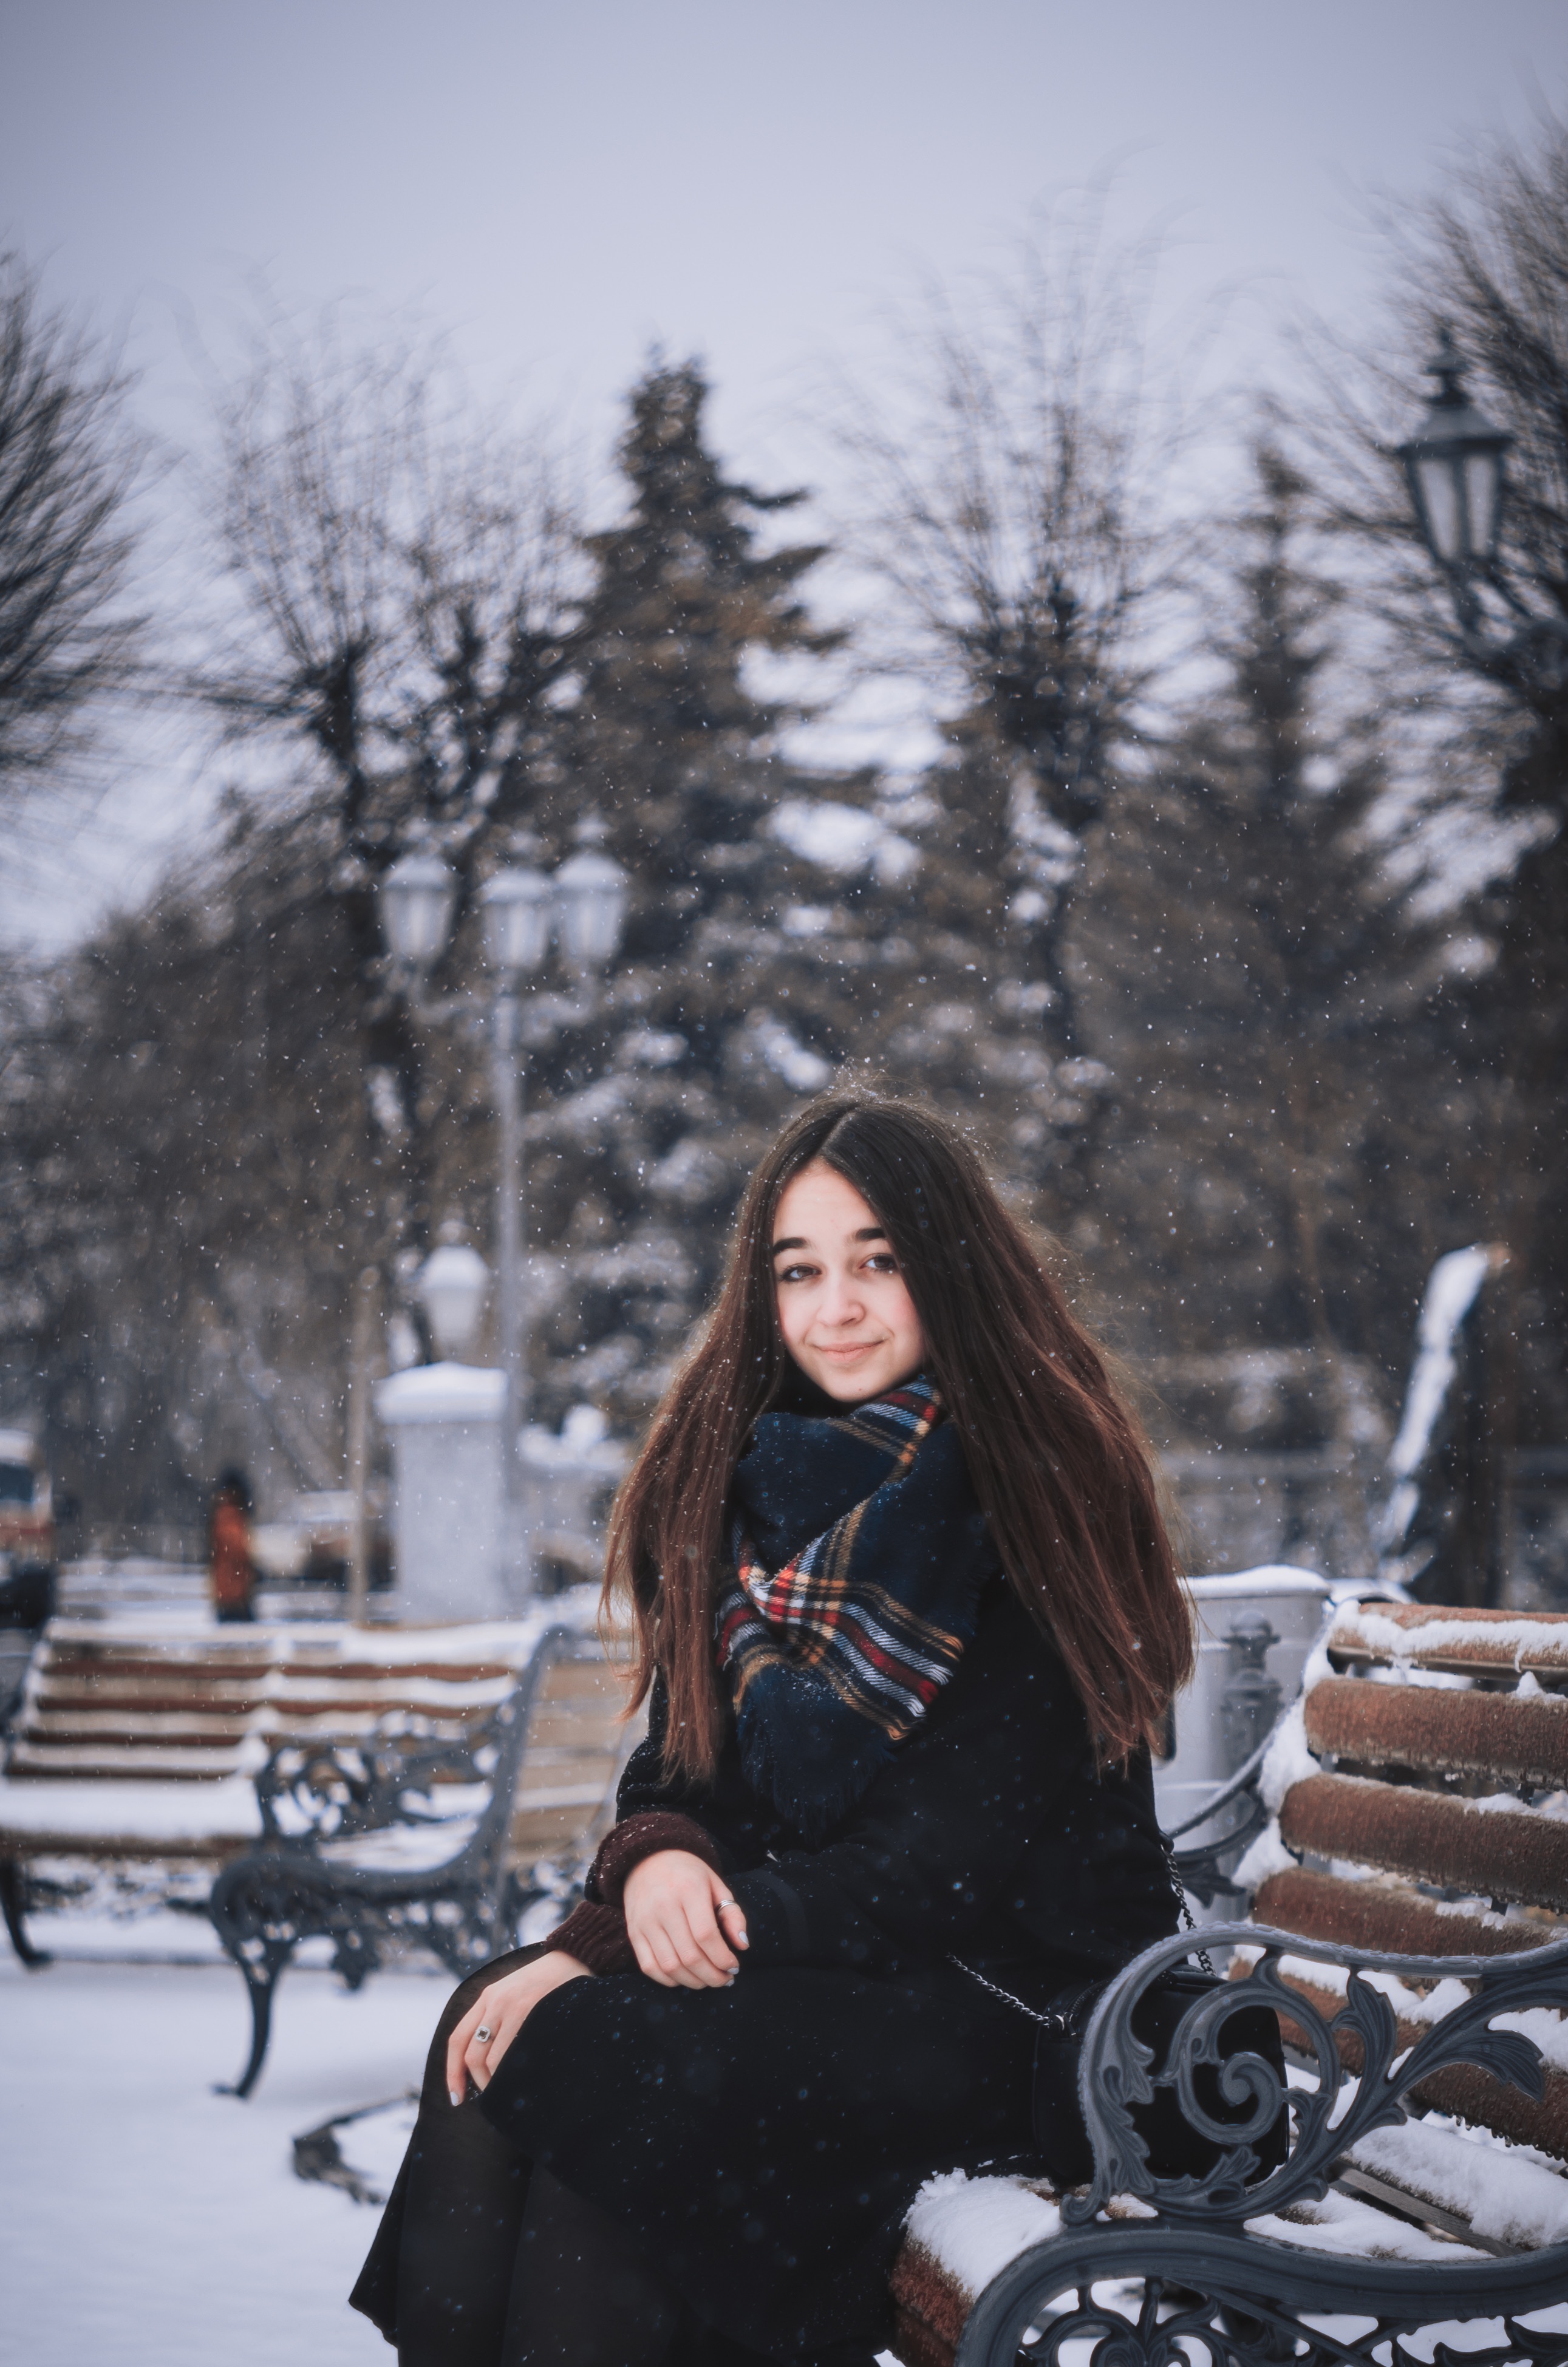
snow, winter, girl, bench, spring, park, weather, fashion, season, smile, dress, footwear, photo shoot